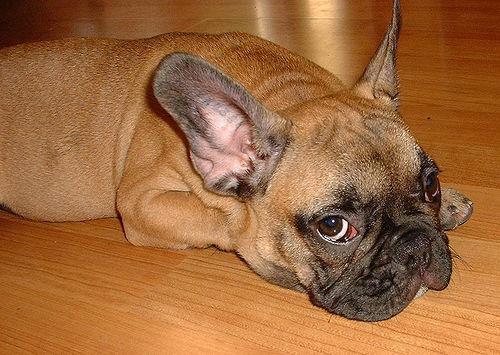
French_bulldog